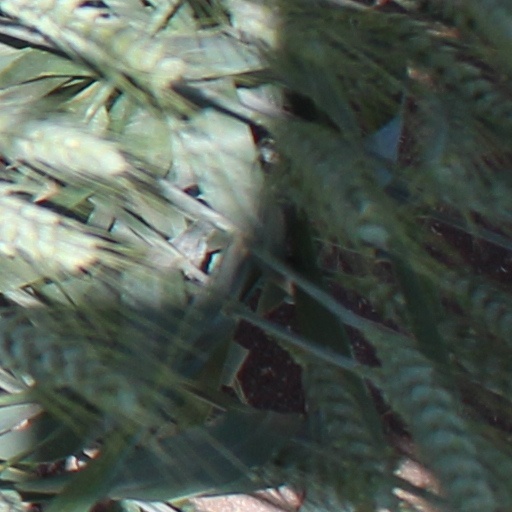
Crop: wheat